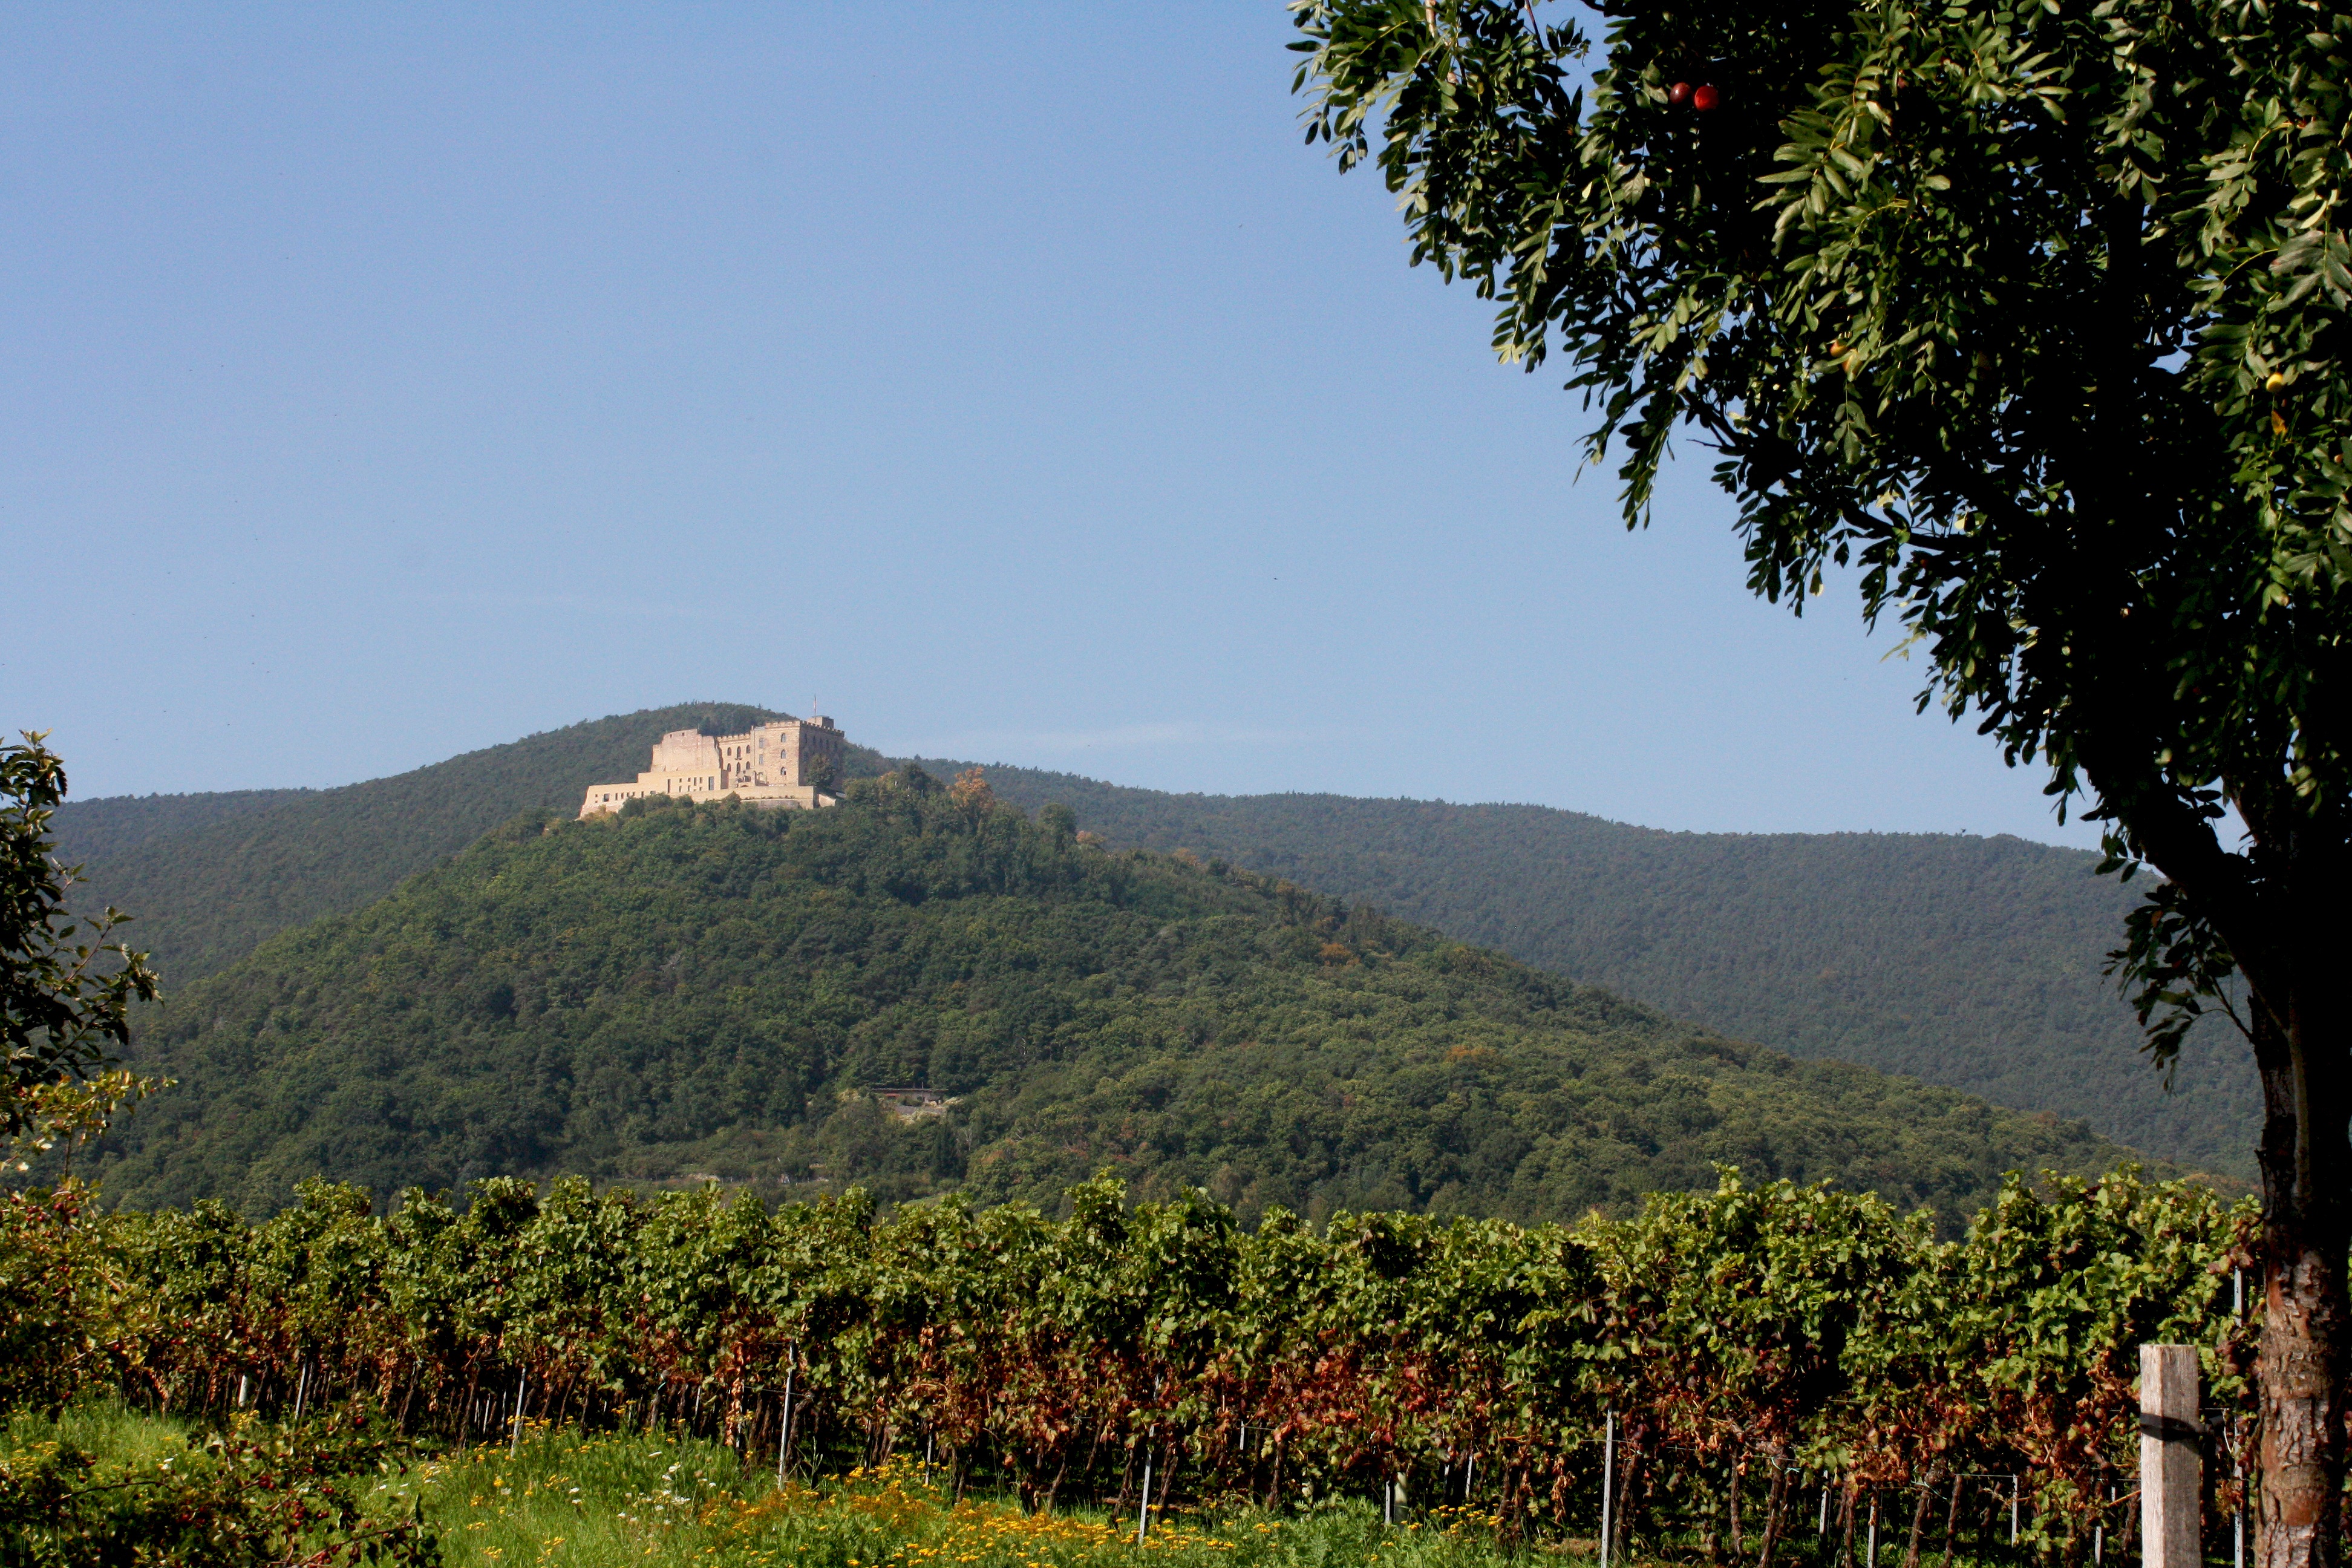
landscape, tree, nature, forest, mountain, wine, hiking, vintage, meadow, hill, autumn, agriculture, ridge, vegetation, habitat, palatinate, vineyards, rhine valley, rural area, new wine, natural environment, geographical feature, mountainous landforms, hambach castle, maik bunting